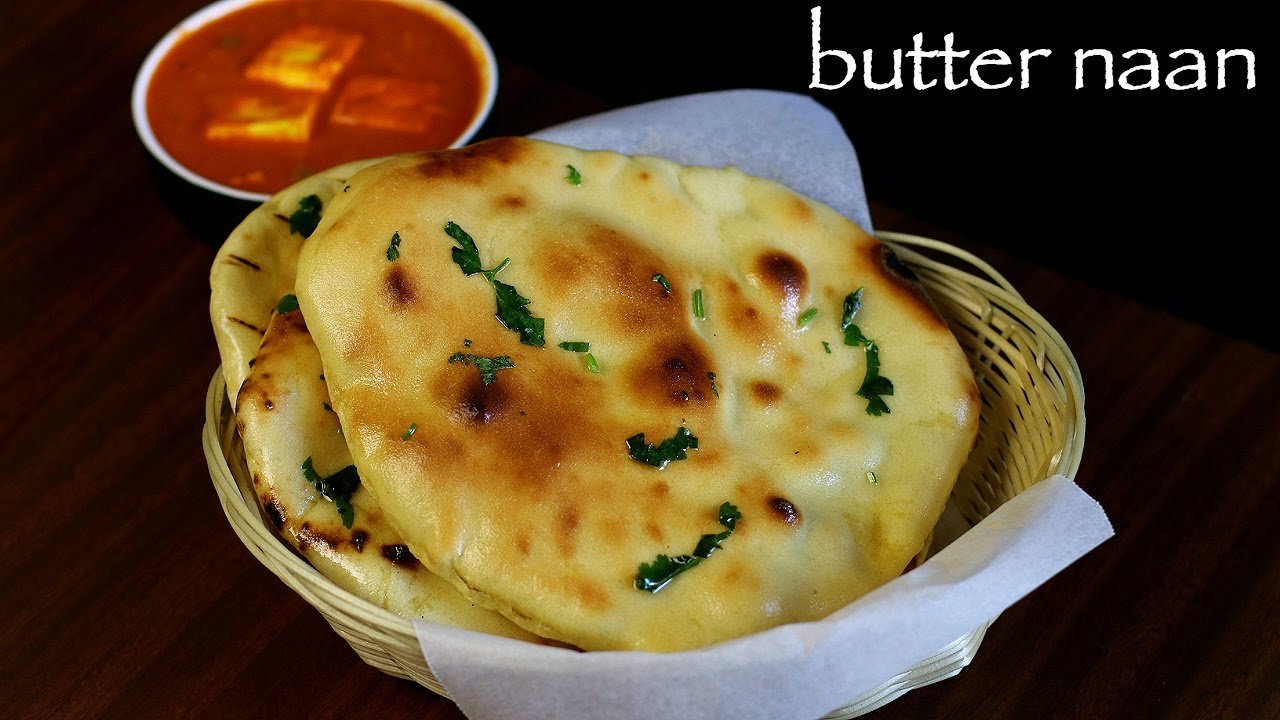
Dish: butter_naan